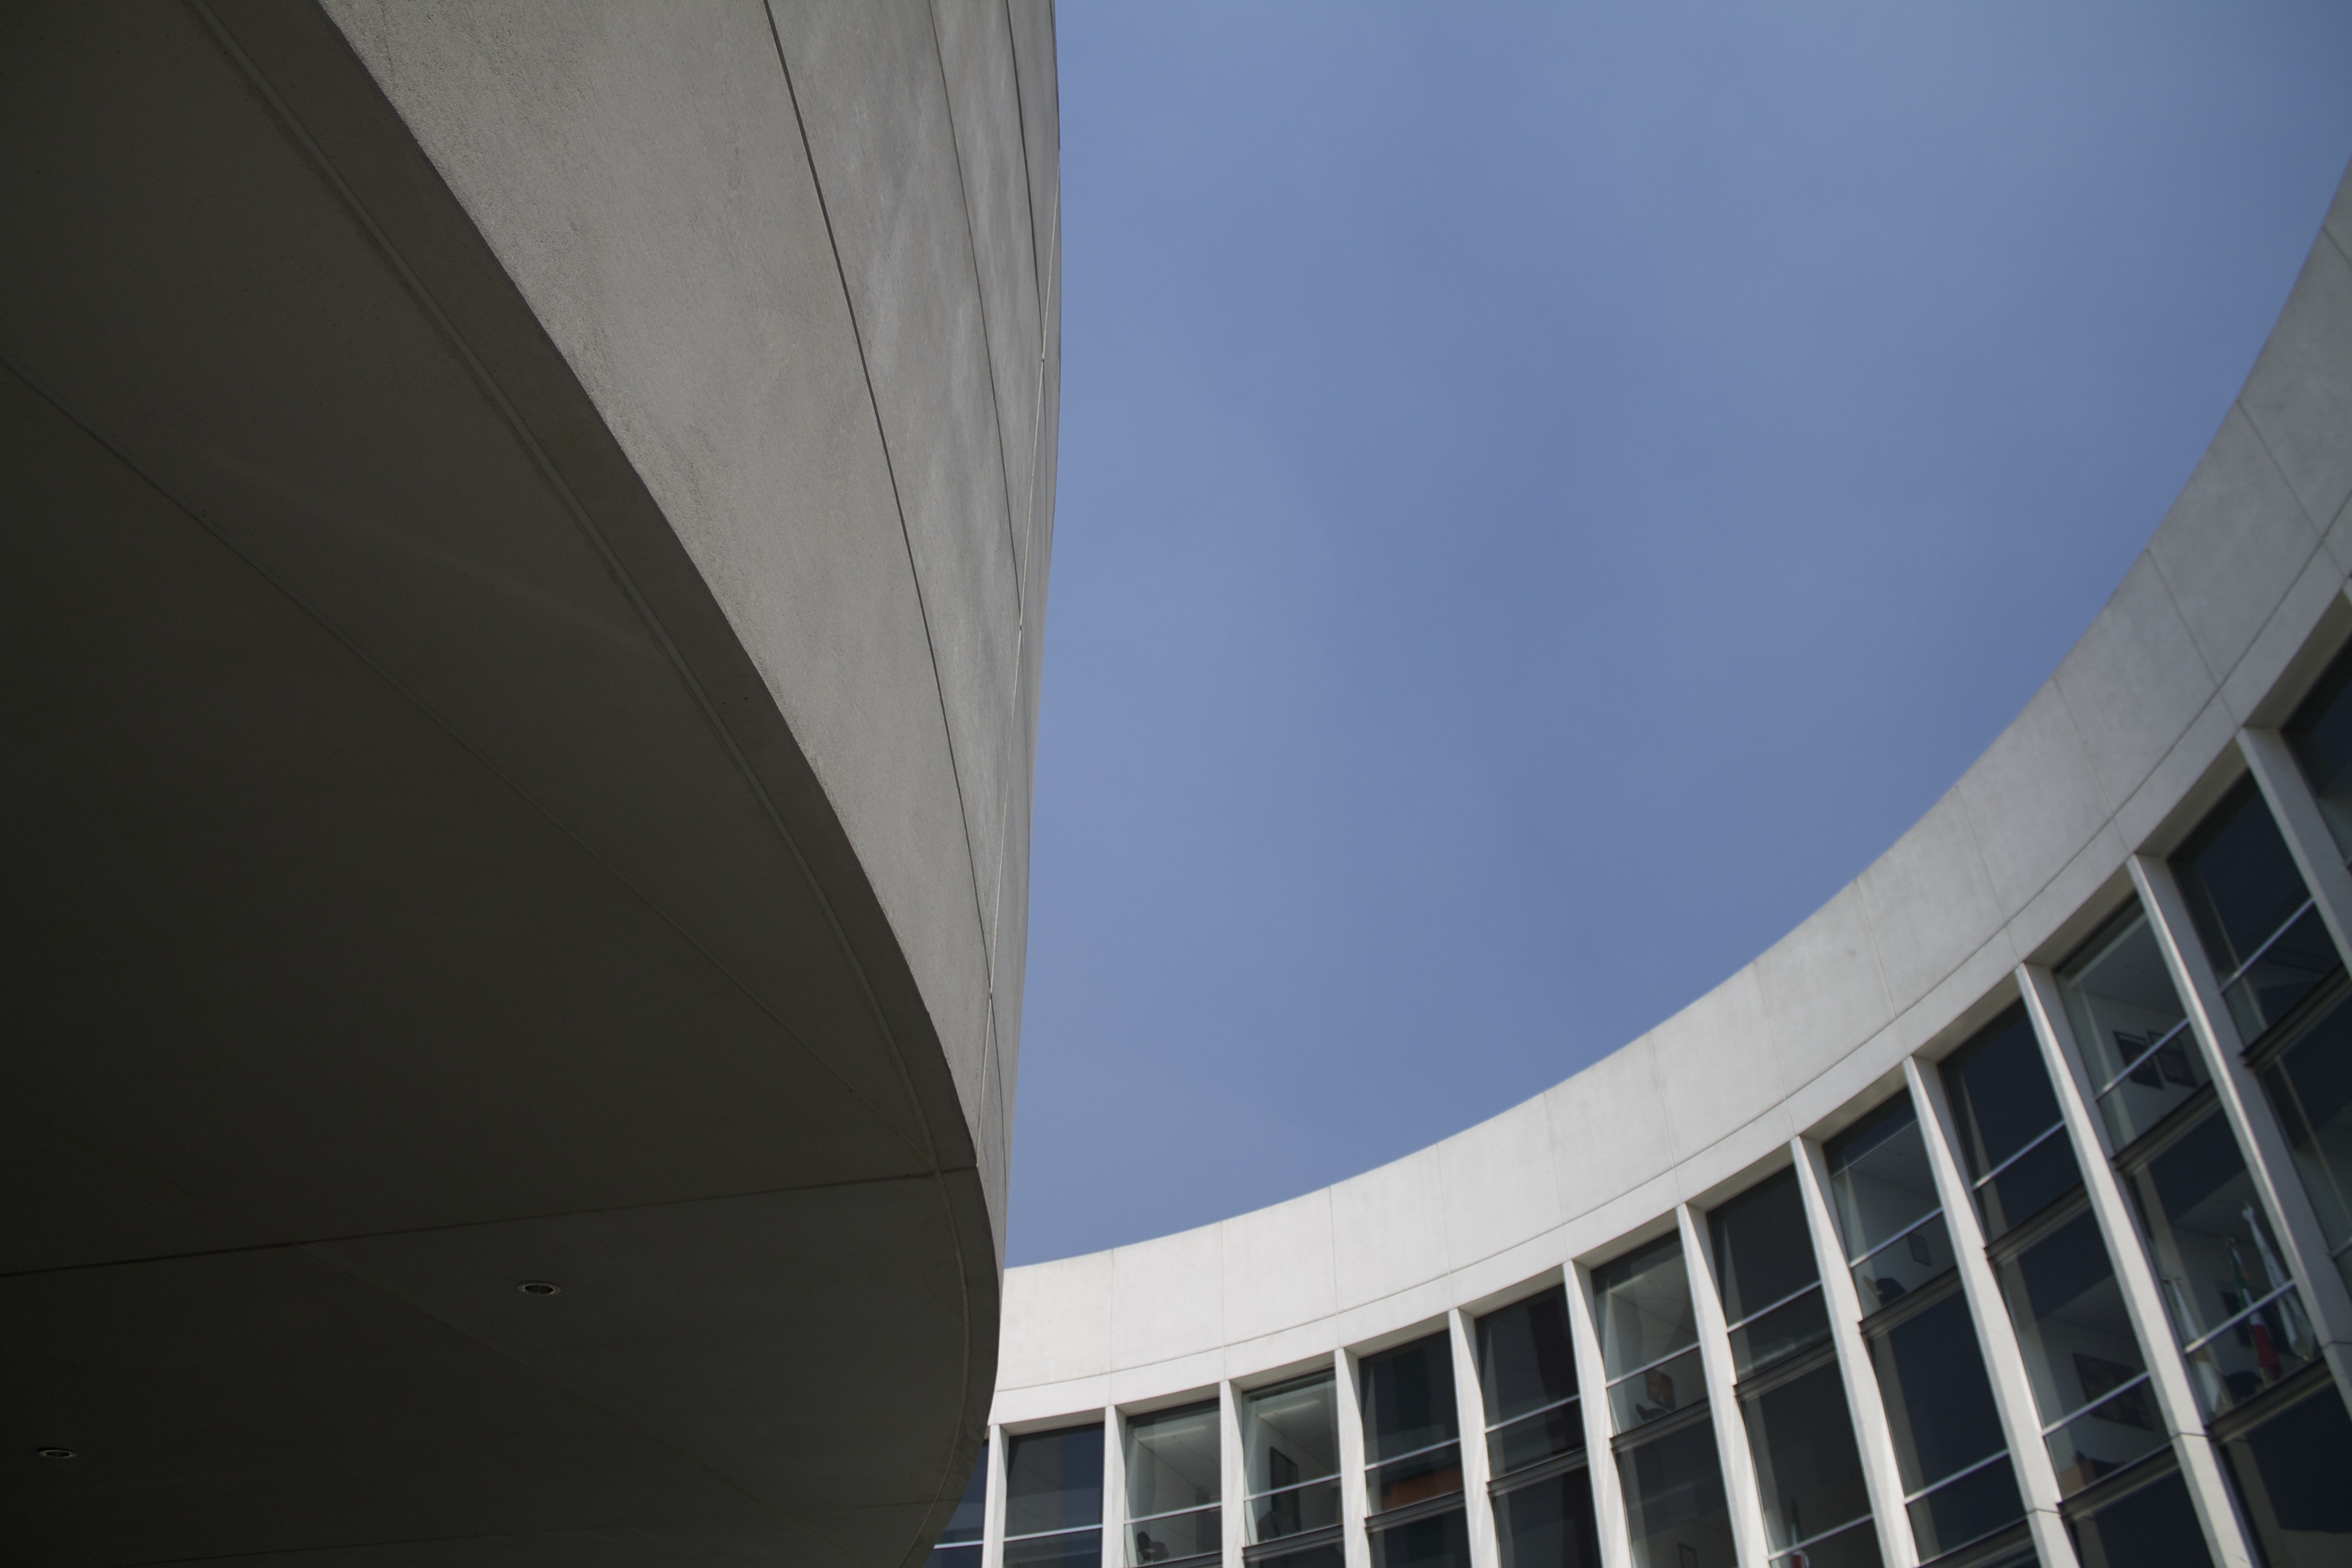
architecture, structure, skyscraper, line, reflection, facade, blue, stadium, mexico, senate, shape, headquarters, daylighting, atmosphere of earth, sport venue